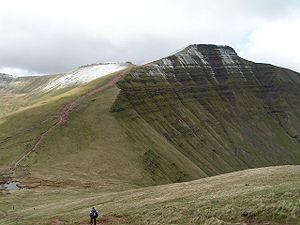
Le Pen y Fan est le sommet le plus élevé de Galles du Sud. Il culmine à 886 mètres d'altitude et affiche une hauteur de culminance de 671 mètres. Il se situe dans le parc national de Brecon Beacons, dans le comté de Powys.
Le parc national des Brecon Beacons est un parc national britannique promu en 1957 qui couvre une surface de 1 347 km² en intégrant des vallées, les lacs, forêts, plateaux et sommets des environs. Il constitue l’un des trois parcs du pays de Galles.
Le Special Air Service est une unité de forces spéciales des forces armées britanniques, mise au point en 1941 en Égypte par le lieutenant David Stirling alors qu'il séjournait à l'hôpital après un accident de parachute.